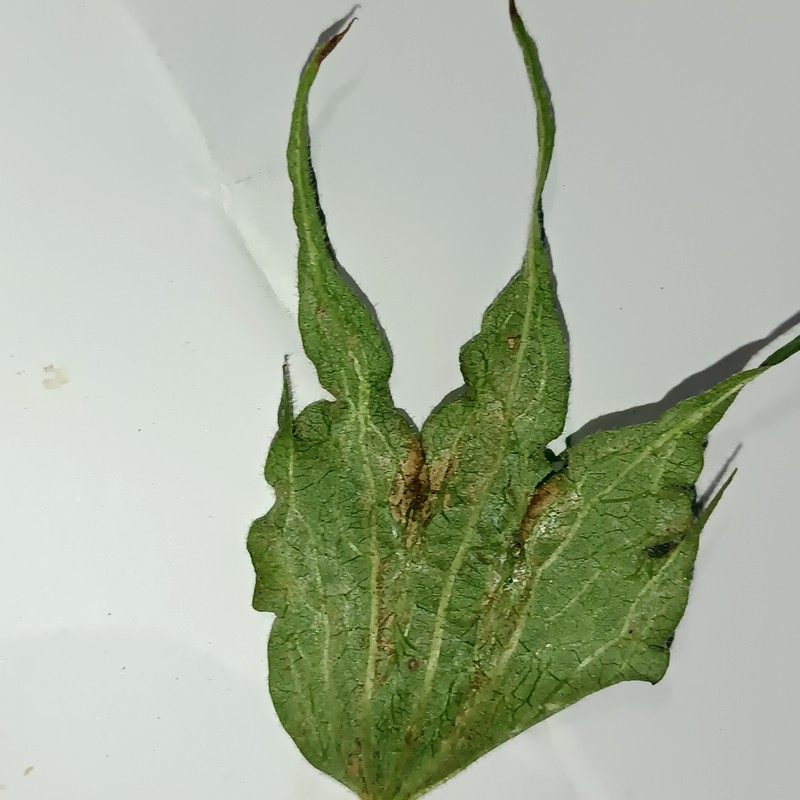
Label: Herbicide Growth Damage